Hell in a Cell (2018)

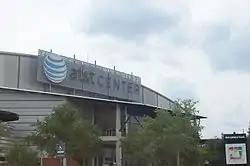
The event was held at the AT&T Center in San Antonio, Texas.

Hell in a Cell was an annual professional wrestling event produced by WWE since 2009. The concept of the event came from WWE's established Hell in a Cell match, in which competitors fought inside a 20-foot-high roofed cell structure surrounding the ring and ringside area. The main event match of the card was contested under the Hell in a Cell stipulation.